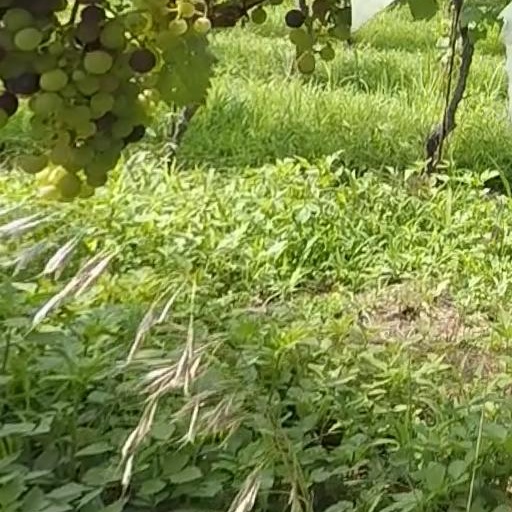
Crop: grape